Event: Nepal Earthquake
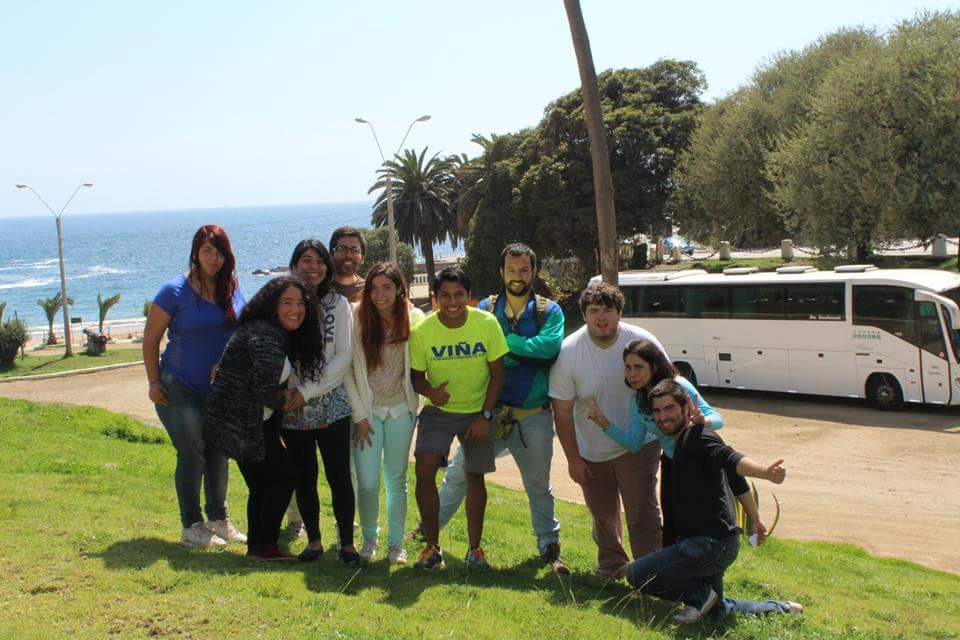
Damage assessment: no_damage